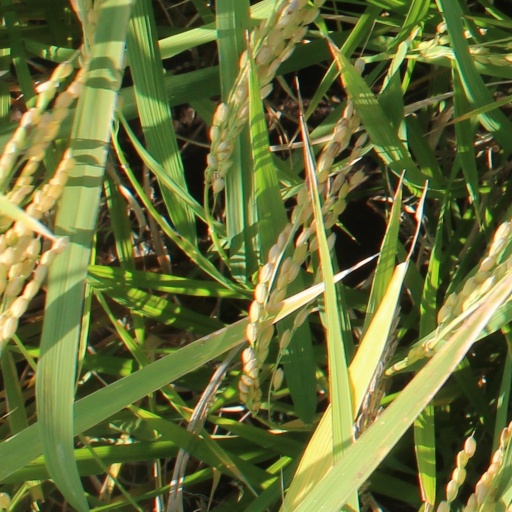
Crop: rice